Córdoba CF

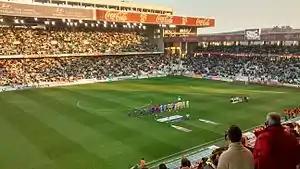
Match of Segunda División between Córdoba C.F. and C.D. Leganés (2:3), January 2016.

Córdoba experienced a difficult return to La Liga however. In their opening match of the 2014–15 season, Córdoba lost 2–0 away at Real Madrid, putting them in 19th place on the table, after round 1. Following that, the team did not achieve a single win, up until the 14th round, when they managed to win 0–1 away at Athletic Bilbao. This boosted their hopes for survival in the elite. Additional wins against CF Granada at home and Rayo Vallecano away in rounds 17 and 18 put the team in 14th place. However, ten straight defeats from rounds 20-29 again put the Andalusians in last place. The team did not improve, remaining in last place until the end of the season. They only collected two points from their last 18 games, thus losing all hopes for survival. At the end of the season, Córdoba only collected 20 points, 15 points behind Granada CF, which avoided relegation. Their relegation was confirmed with three games remaining after a 0–8 home defeat against FC Barcelona.